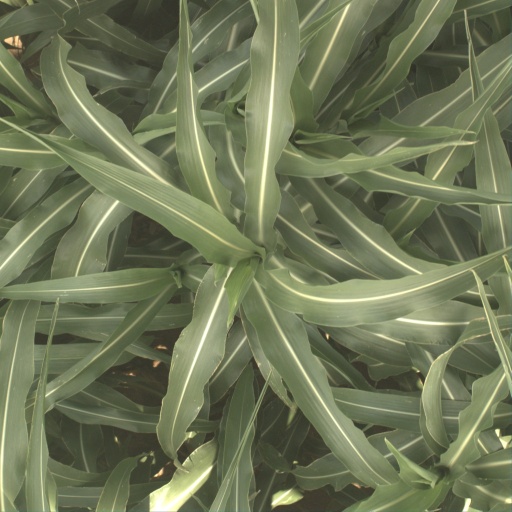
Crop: sorghum